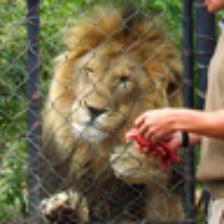
Label: NonHuman